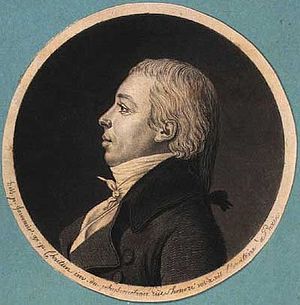
Peder Blicher Olsen
Physionotrace af Gilles-Louis Chrétien efter profiltegning af Fournier
Peder Blicher Olsen var en dansk diplomat, bror til Gottsche Hans Olsen.